Siege of Kotte (1557–1558)

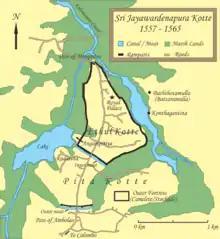
Map of Sri Jayawardenapura Kotte and its defenses

The Portuguese wanted to conduct a full-scale offensive against Sitawaka and neutralize the threat exerted by King Mayadunne. But King Bhuvanekabahu VII did not support their cause; he only wanted Portuguese help for defensive purposes. After Bhuvanekabahu's death in 1551, Dharmapala came to the Kotte throne; he was more or less a puppet king under Portuguese influence. He became a vassal of the Portuguese king and converted to Christianity in 1557. This led to an open discontent among Kotte inhabitants and the Portuguese sternly repressed the mutiny by arresting and hanging many participants including 30 Buddhist monks.